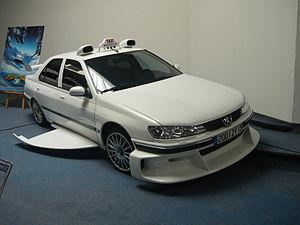
Peugeot 406 du film Taxi
Le Musée de l'Aventure Peugeot est un musée de l'automobile du constructeur automobile Peugeot, fondé par la famille Peugeot en 1988, à proximité de son site industriel historique de Sochaux / Montbéliard, en Bourgogne-Franche-Comté, avec environ 80 000 visiteurs annuels, dont un quart de touristes étrangers.